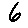
Label: 6